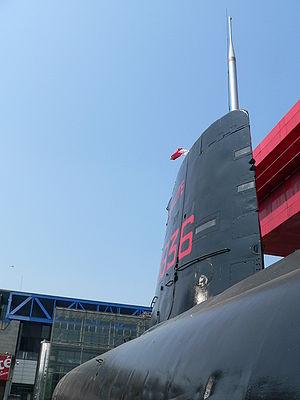
L’Argonaute (S636) est un sous-marin de classe Aréthuse de la Marine française, mis en service le 23 octobre 1958 et désarmé le 31 juillet 1982.